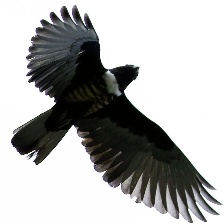
Species: BLACK BAZA
Scientific name: AVICEDA LEUPHOTES